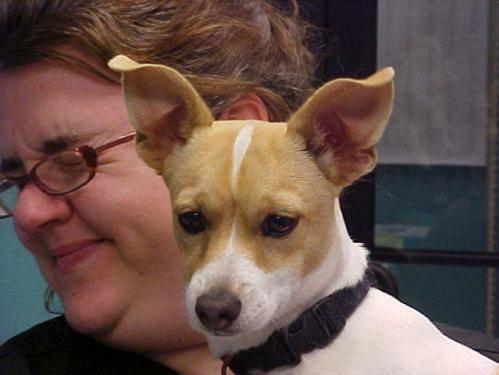
dog